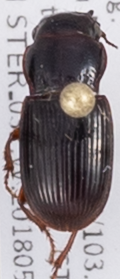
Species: Cratacanthus dubius
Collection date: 2018-05-17
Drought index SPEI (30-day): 0.814
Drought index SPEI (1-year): -0.674
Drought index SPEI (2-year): -0.184